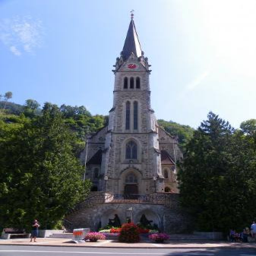
Kathedrale St. Florin